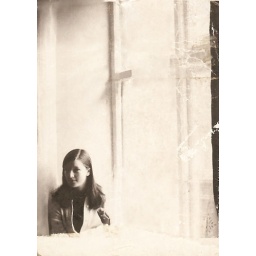
beautiful photograph, girl beside big window half processed